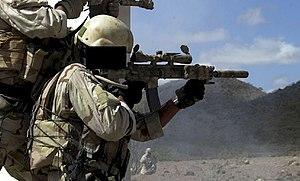
Le Mk. 12 Special Purpose Rifle est un fusil de précision utilisé par l'US Navy, et en particulier par l'USSOCOM lors des opérations Enduring Freedom et liberté irakienne.